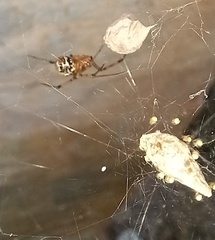
Species: Parasteatoda_tepidariorum